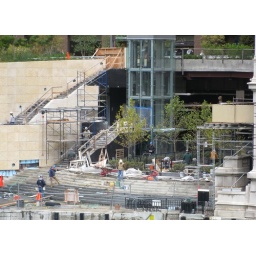
The final part of the Trump Tower development isn't in the building at all, but along the river